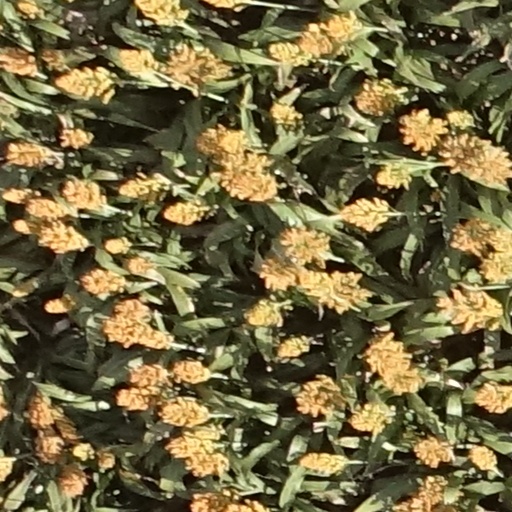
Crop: sorghum